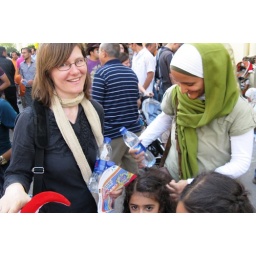
Mona, putting the water bottle back in her purse for the 999th time.